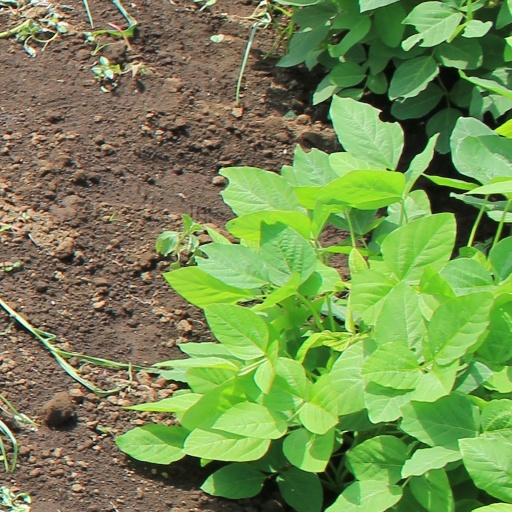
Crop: soybean